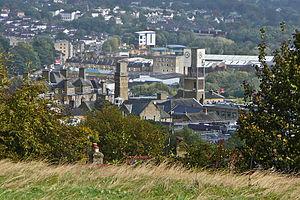
Shipley est une ville du Yorkshire de l'Ouest, en Angleterre. Elle est située au nord de Bradford et relève du district métropolitain de la Cité de Bradford. Au moment du recensement de 2001, elle comptait 28 162 habitants. Sa gare possède cinq voies.